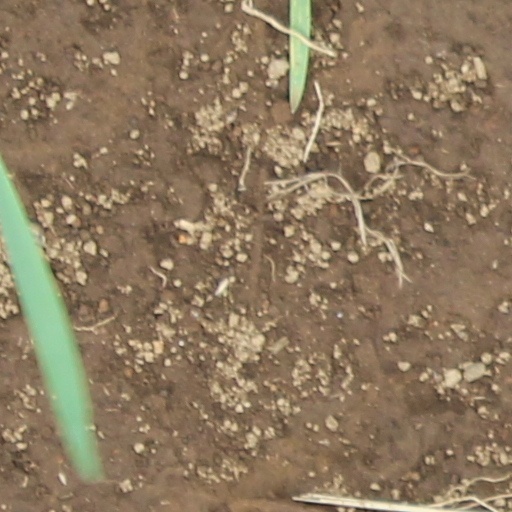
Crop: wheat